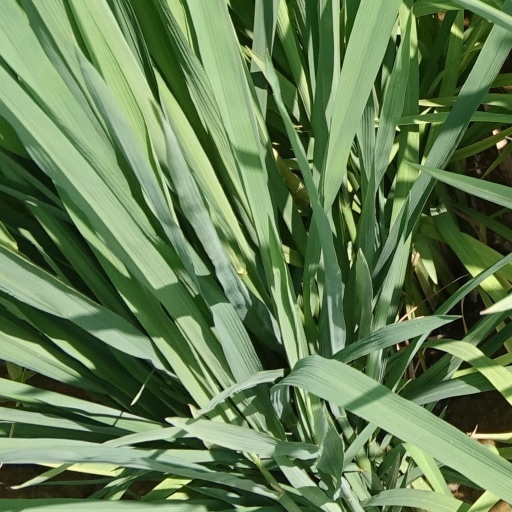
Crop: rice